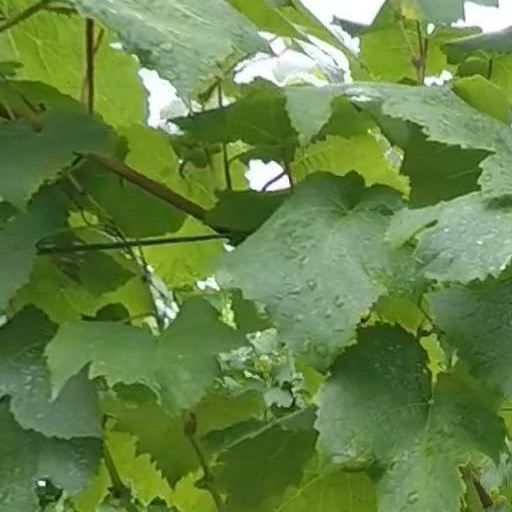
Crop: grape